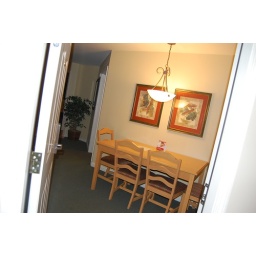
small table in queen sized bedroom